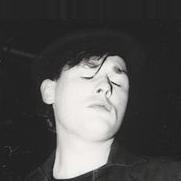
Age: 27